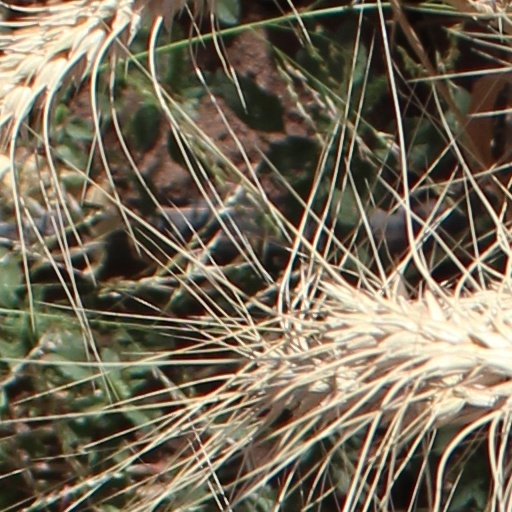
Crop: wheat